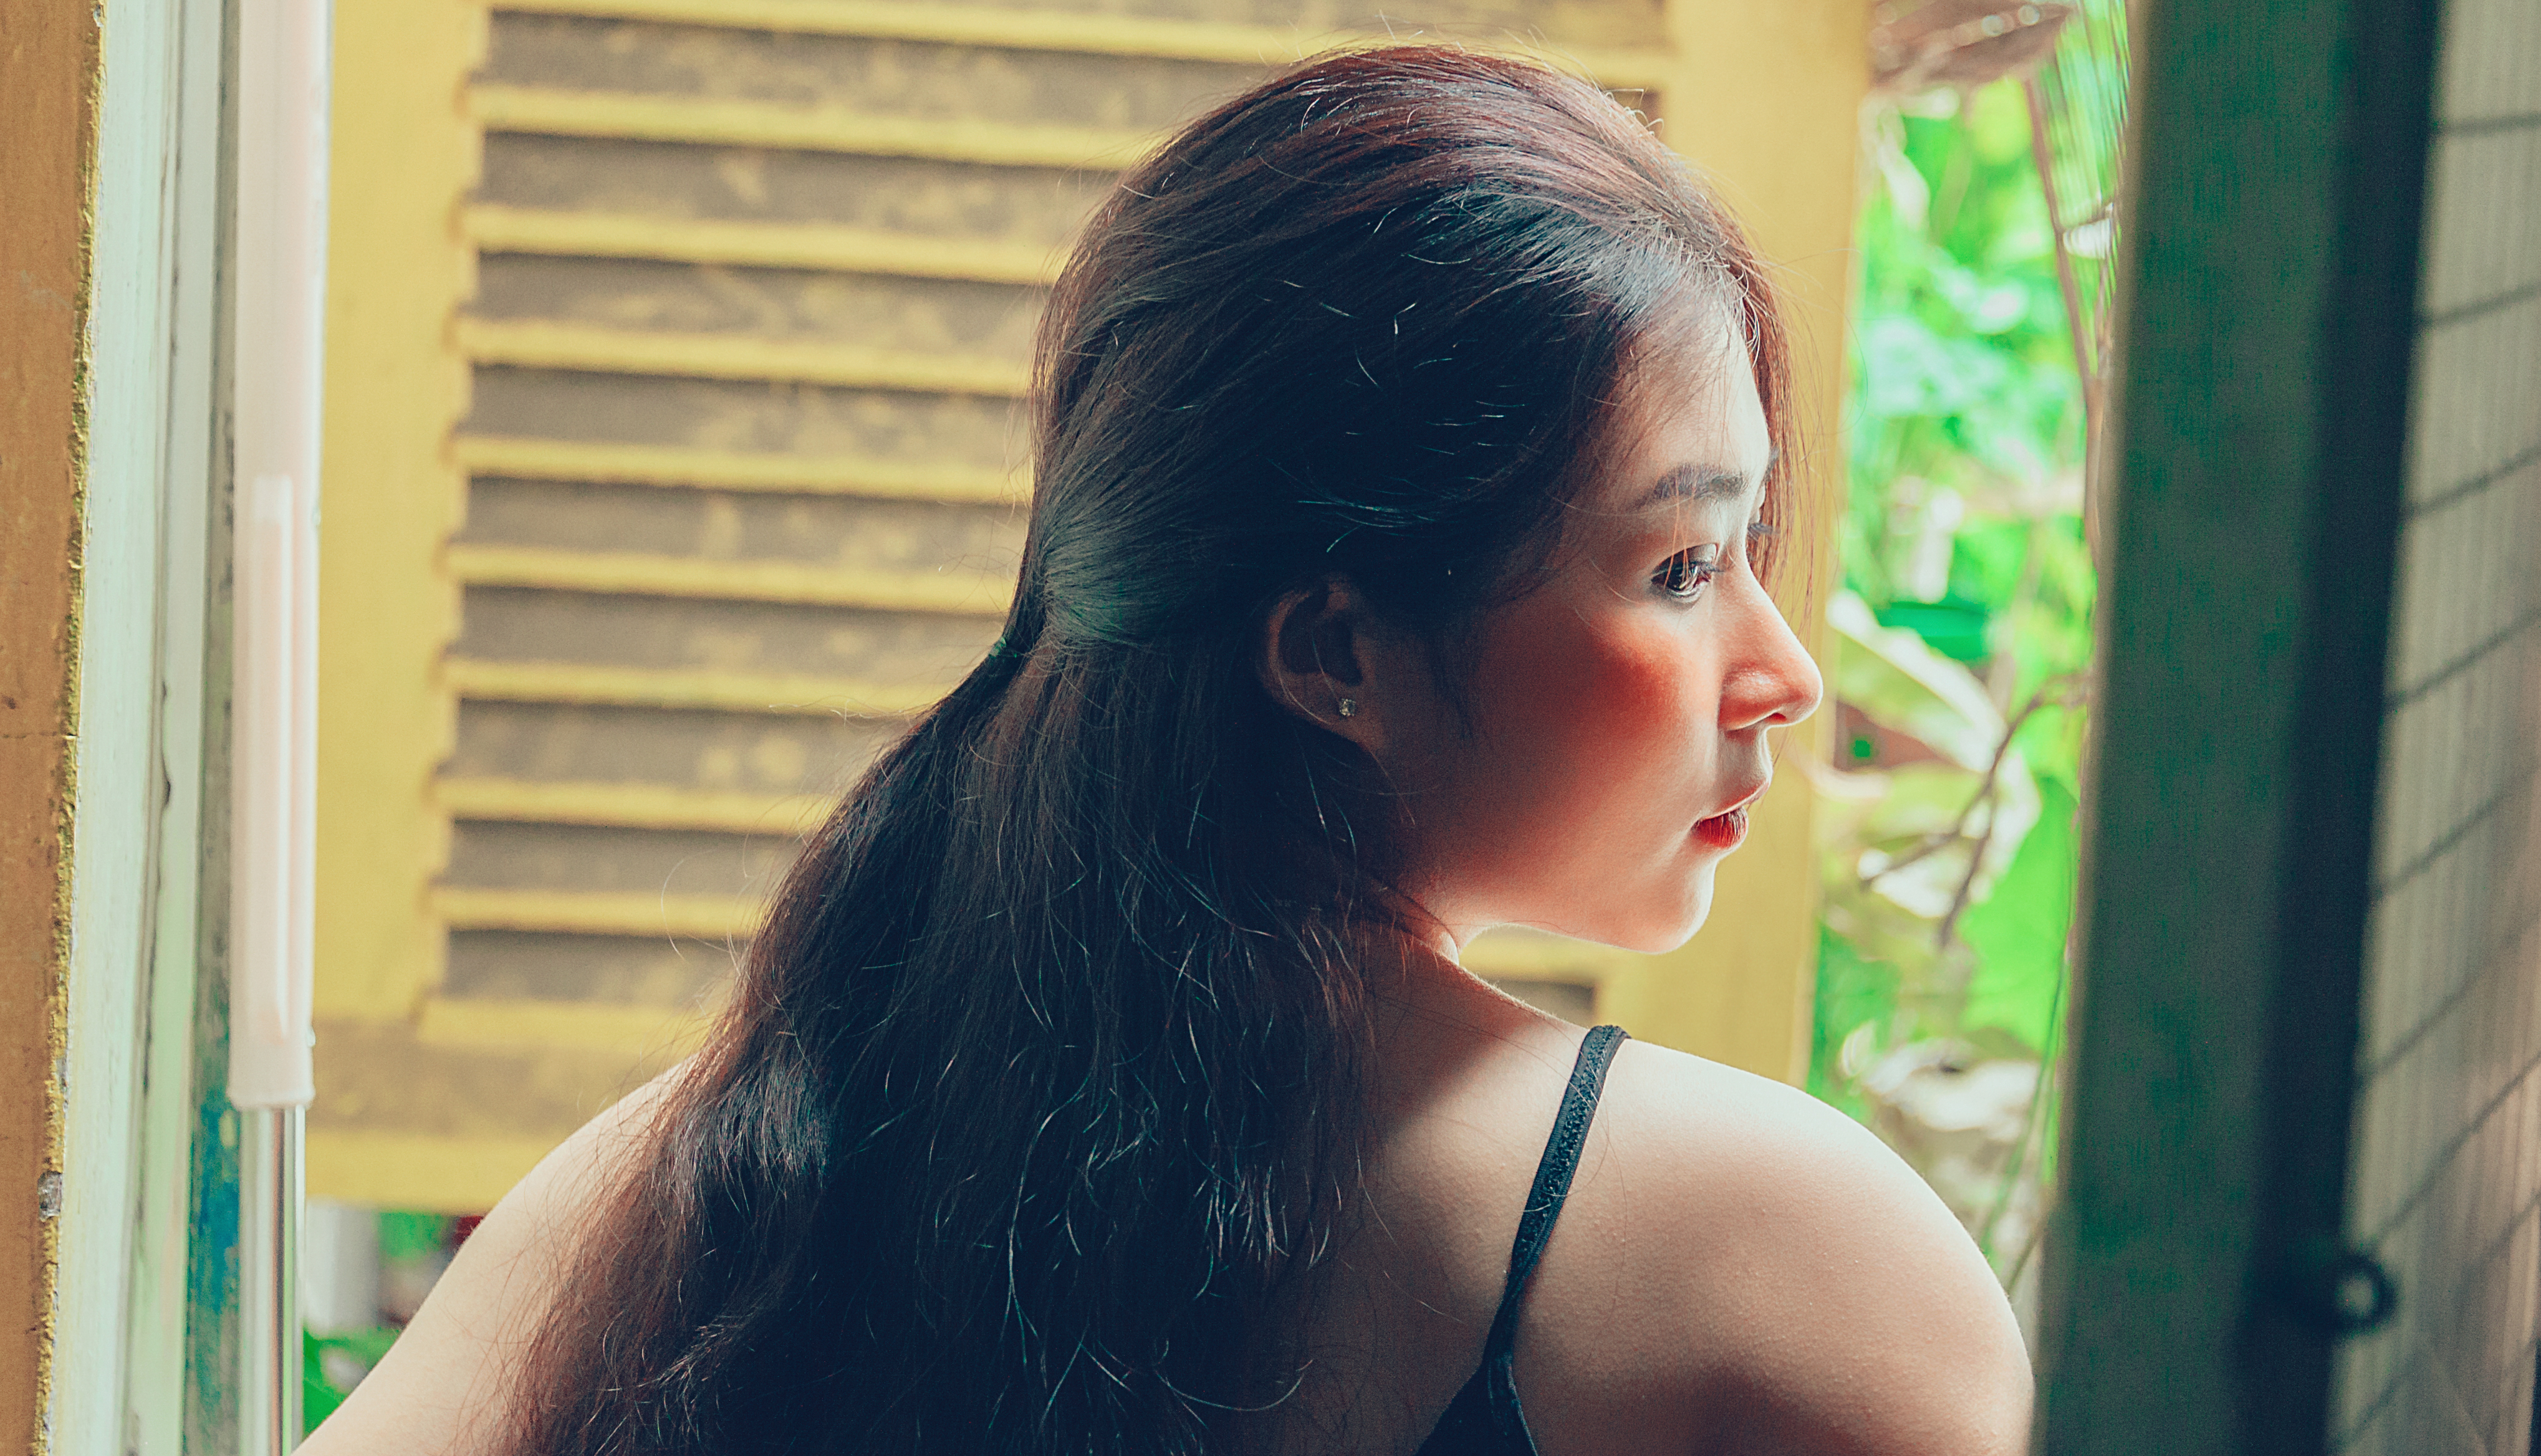
cute, lovely, photography, portrait, landscape, beauty, beautiful, light, wallpaper, alive, natural, simple, girl, smile, sad, alone, sexy, baby, hair, photograph, green, skin, human hair color, lady, hairstyle, eye, black hair, long hair, organ, brown hair, hair coloring, fun, portrait photography, photo shoot, happiness